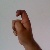
The image shows a hand gesture representing the letter 'X' in Indian Sign Language.